Alexandros Kontostavlos

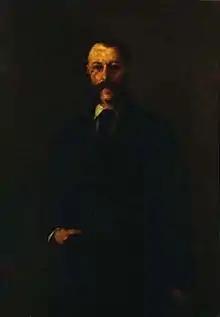
Alexandros Kontostavlos by Georgios Jakobides.

Alexandros Kontostavlos (c. 1789, Chios – 1865, Athens) was a Greek banker, magnate and politician.